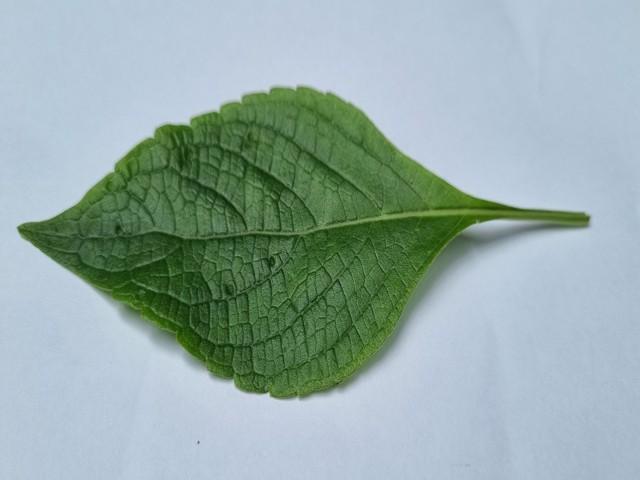
Plant: ramtulsi